Hotath Neerar Jonnyo

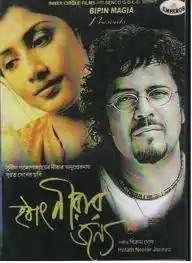
DVD cover of the film

Hotath Neerar Jonnyo is a 2004 Bengali film directed by director Subrata Sen. It is based on a short story "Rani O Abinash" by noted novelist Sunil Gangopadhyay.